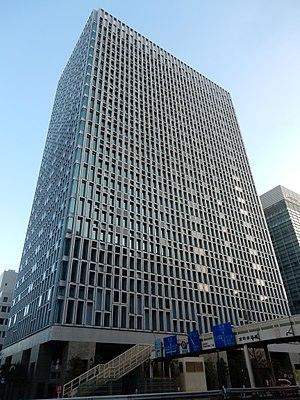
Shimizu Corporation est l'une des plus importantes entreprises japonaises du secteur du bâtiment, des travaux publics et de l'architecture. Depuis sa création en 1804 par Kisuke Shimizu elle est basée à Tokyo.